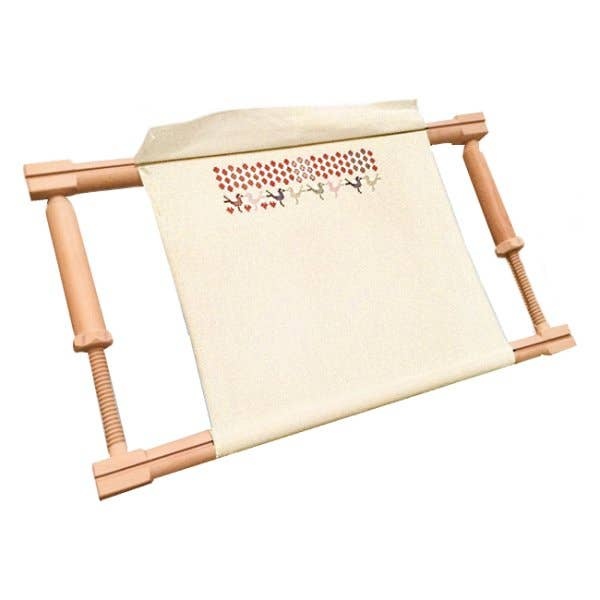
Nurge Adjustable Needlework Frame - 24 x 12
These high quality, fine sanded beechwood frames from Nurge are lightweight and easy to use. They can be easily adjusted on both sides, to keep the tension of your work tight, and to allow you to adjust the working area height from 7.5" up to 12". The dowels have grooves and rods to hold your fabric in place, so you don't have to baste your project onto the frame. The top and bottom dowels can be rolled, making the length of fabric that can be inserted into the frame practically limitless. The maximum width of project that it can hold is about 23.5".
Brand: Nurge
Category: Arts & Entertainment > Hobbies & Creative Arts > Arts & Crafts > Art & Crafting Tools > Frames, Hoops & Stretchers > Needlepoint Frames